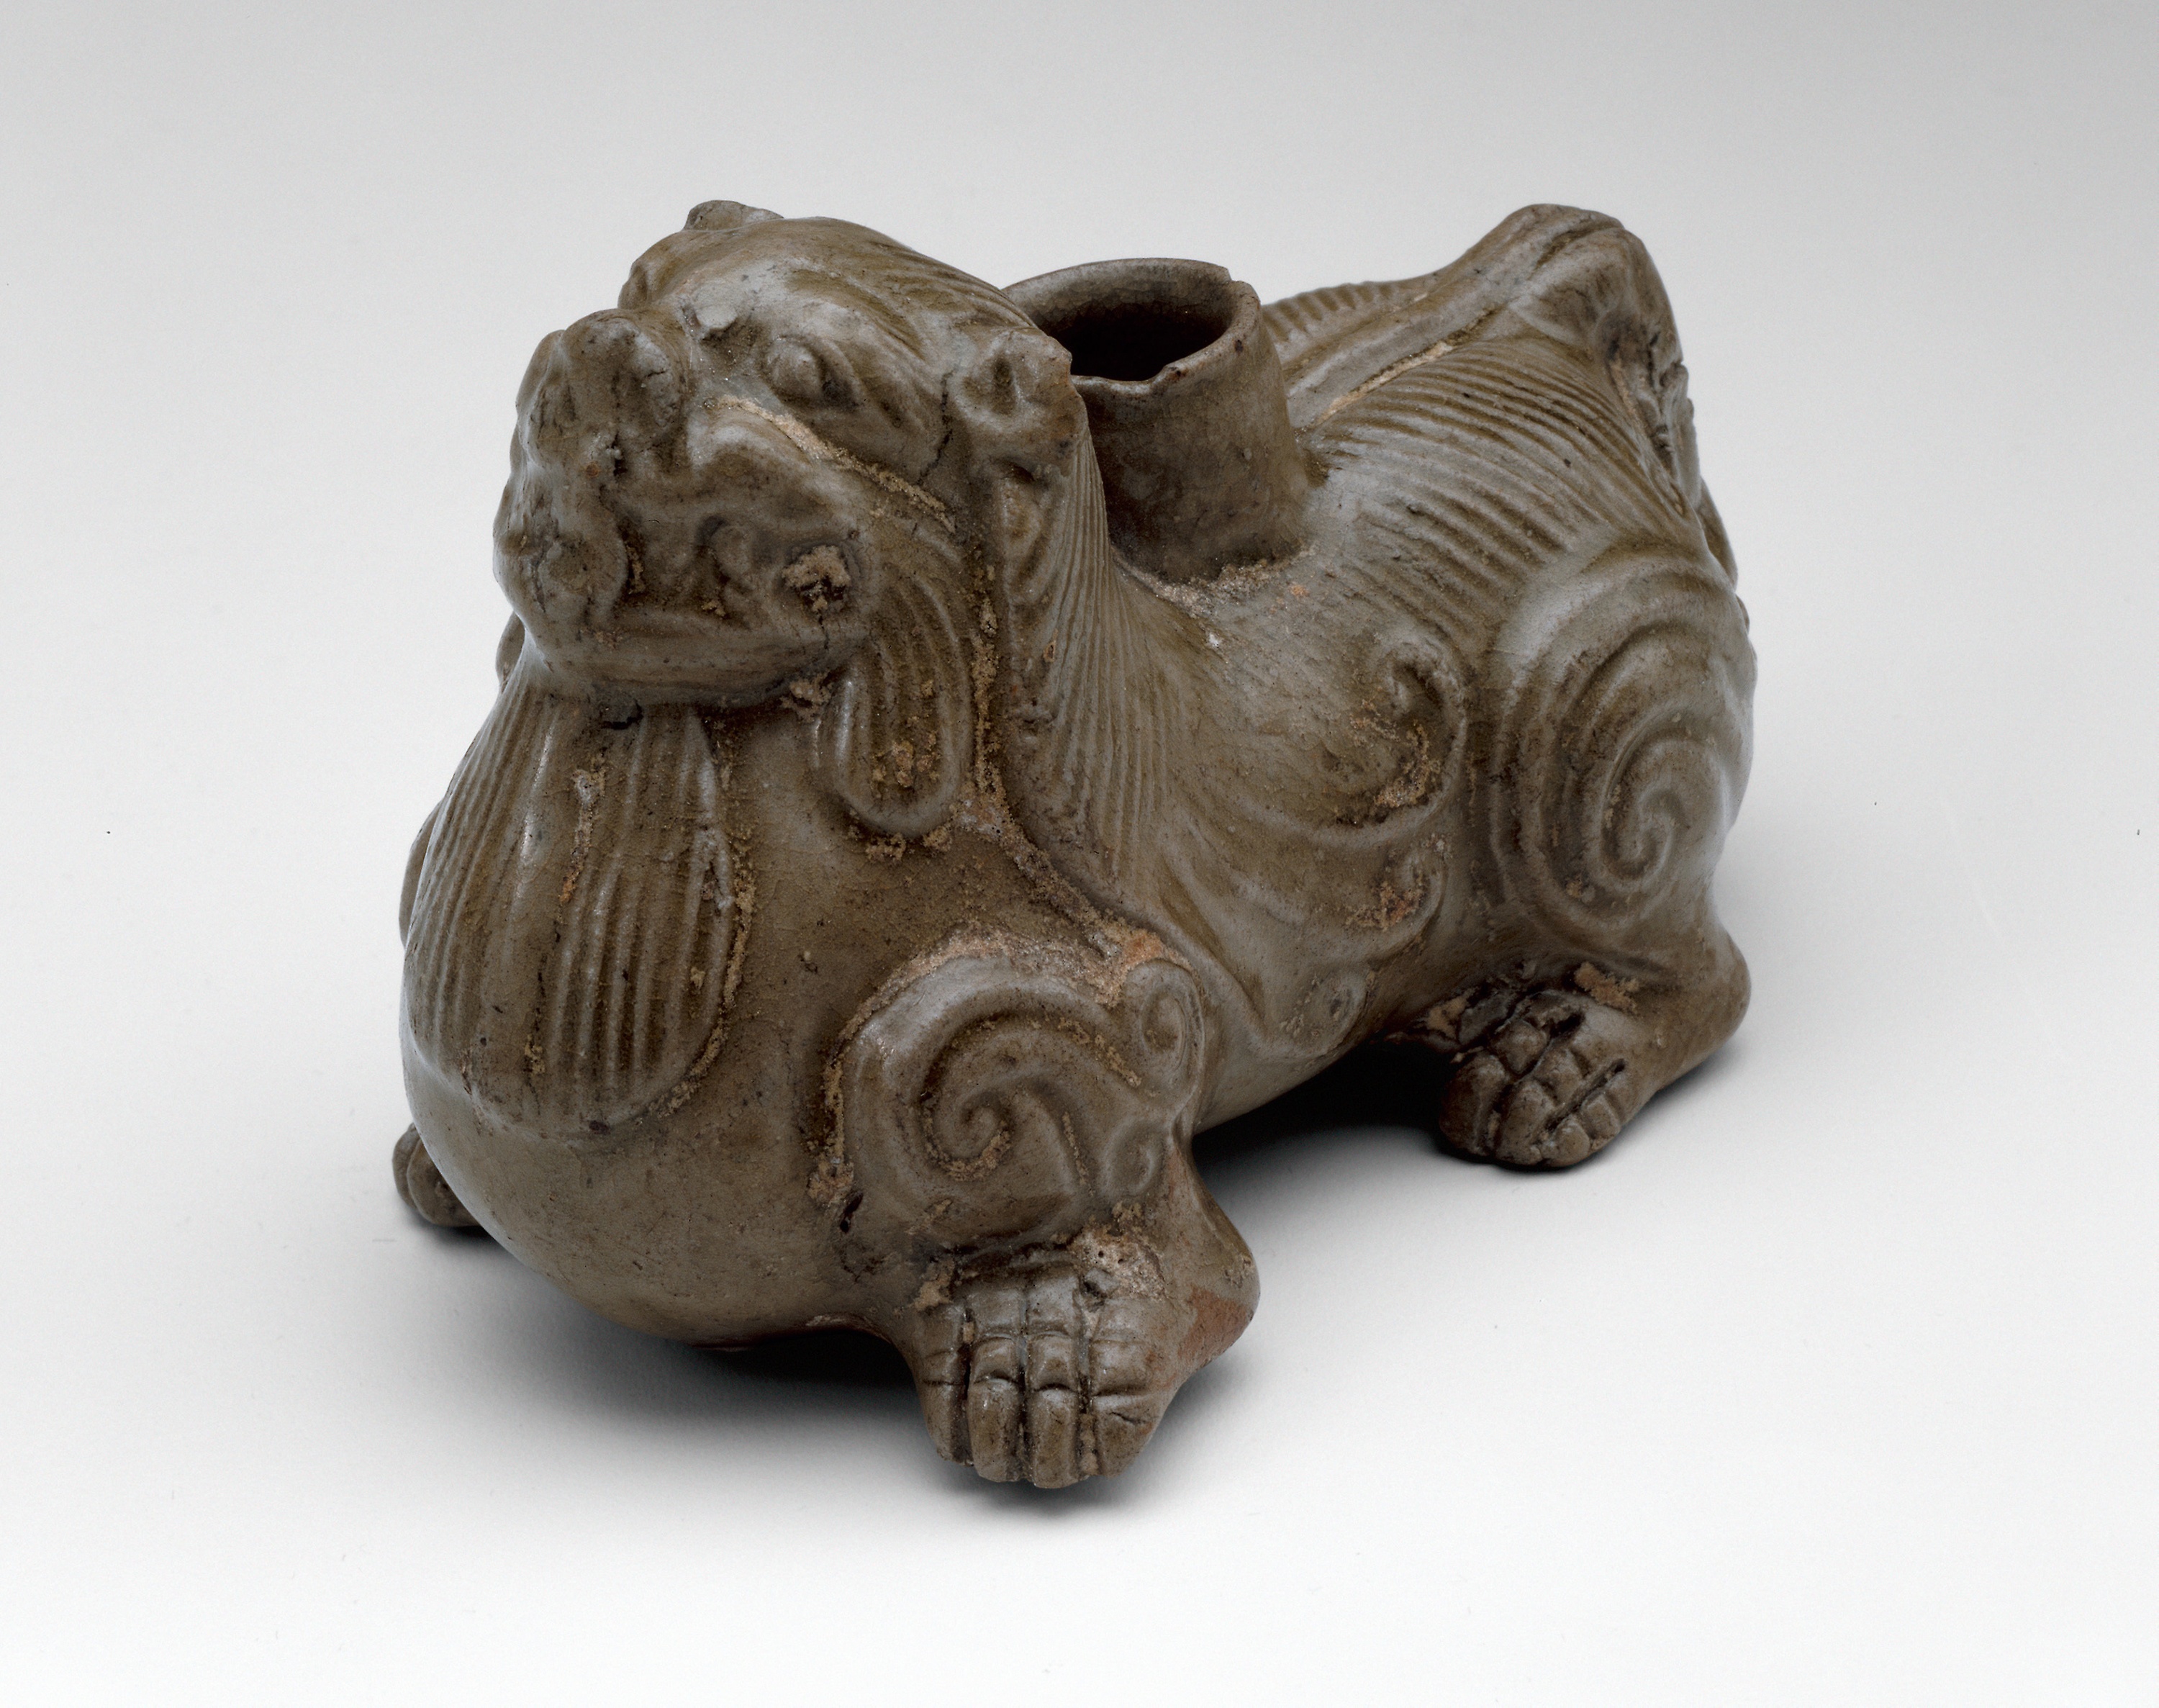
stone carving, carving, sculpture, statue, art, animal figure, artifact, figurine